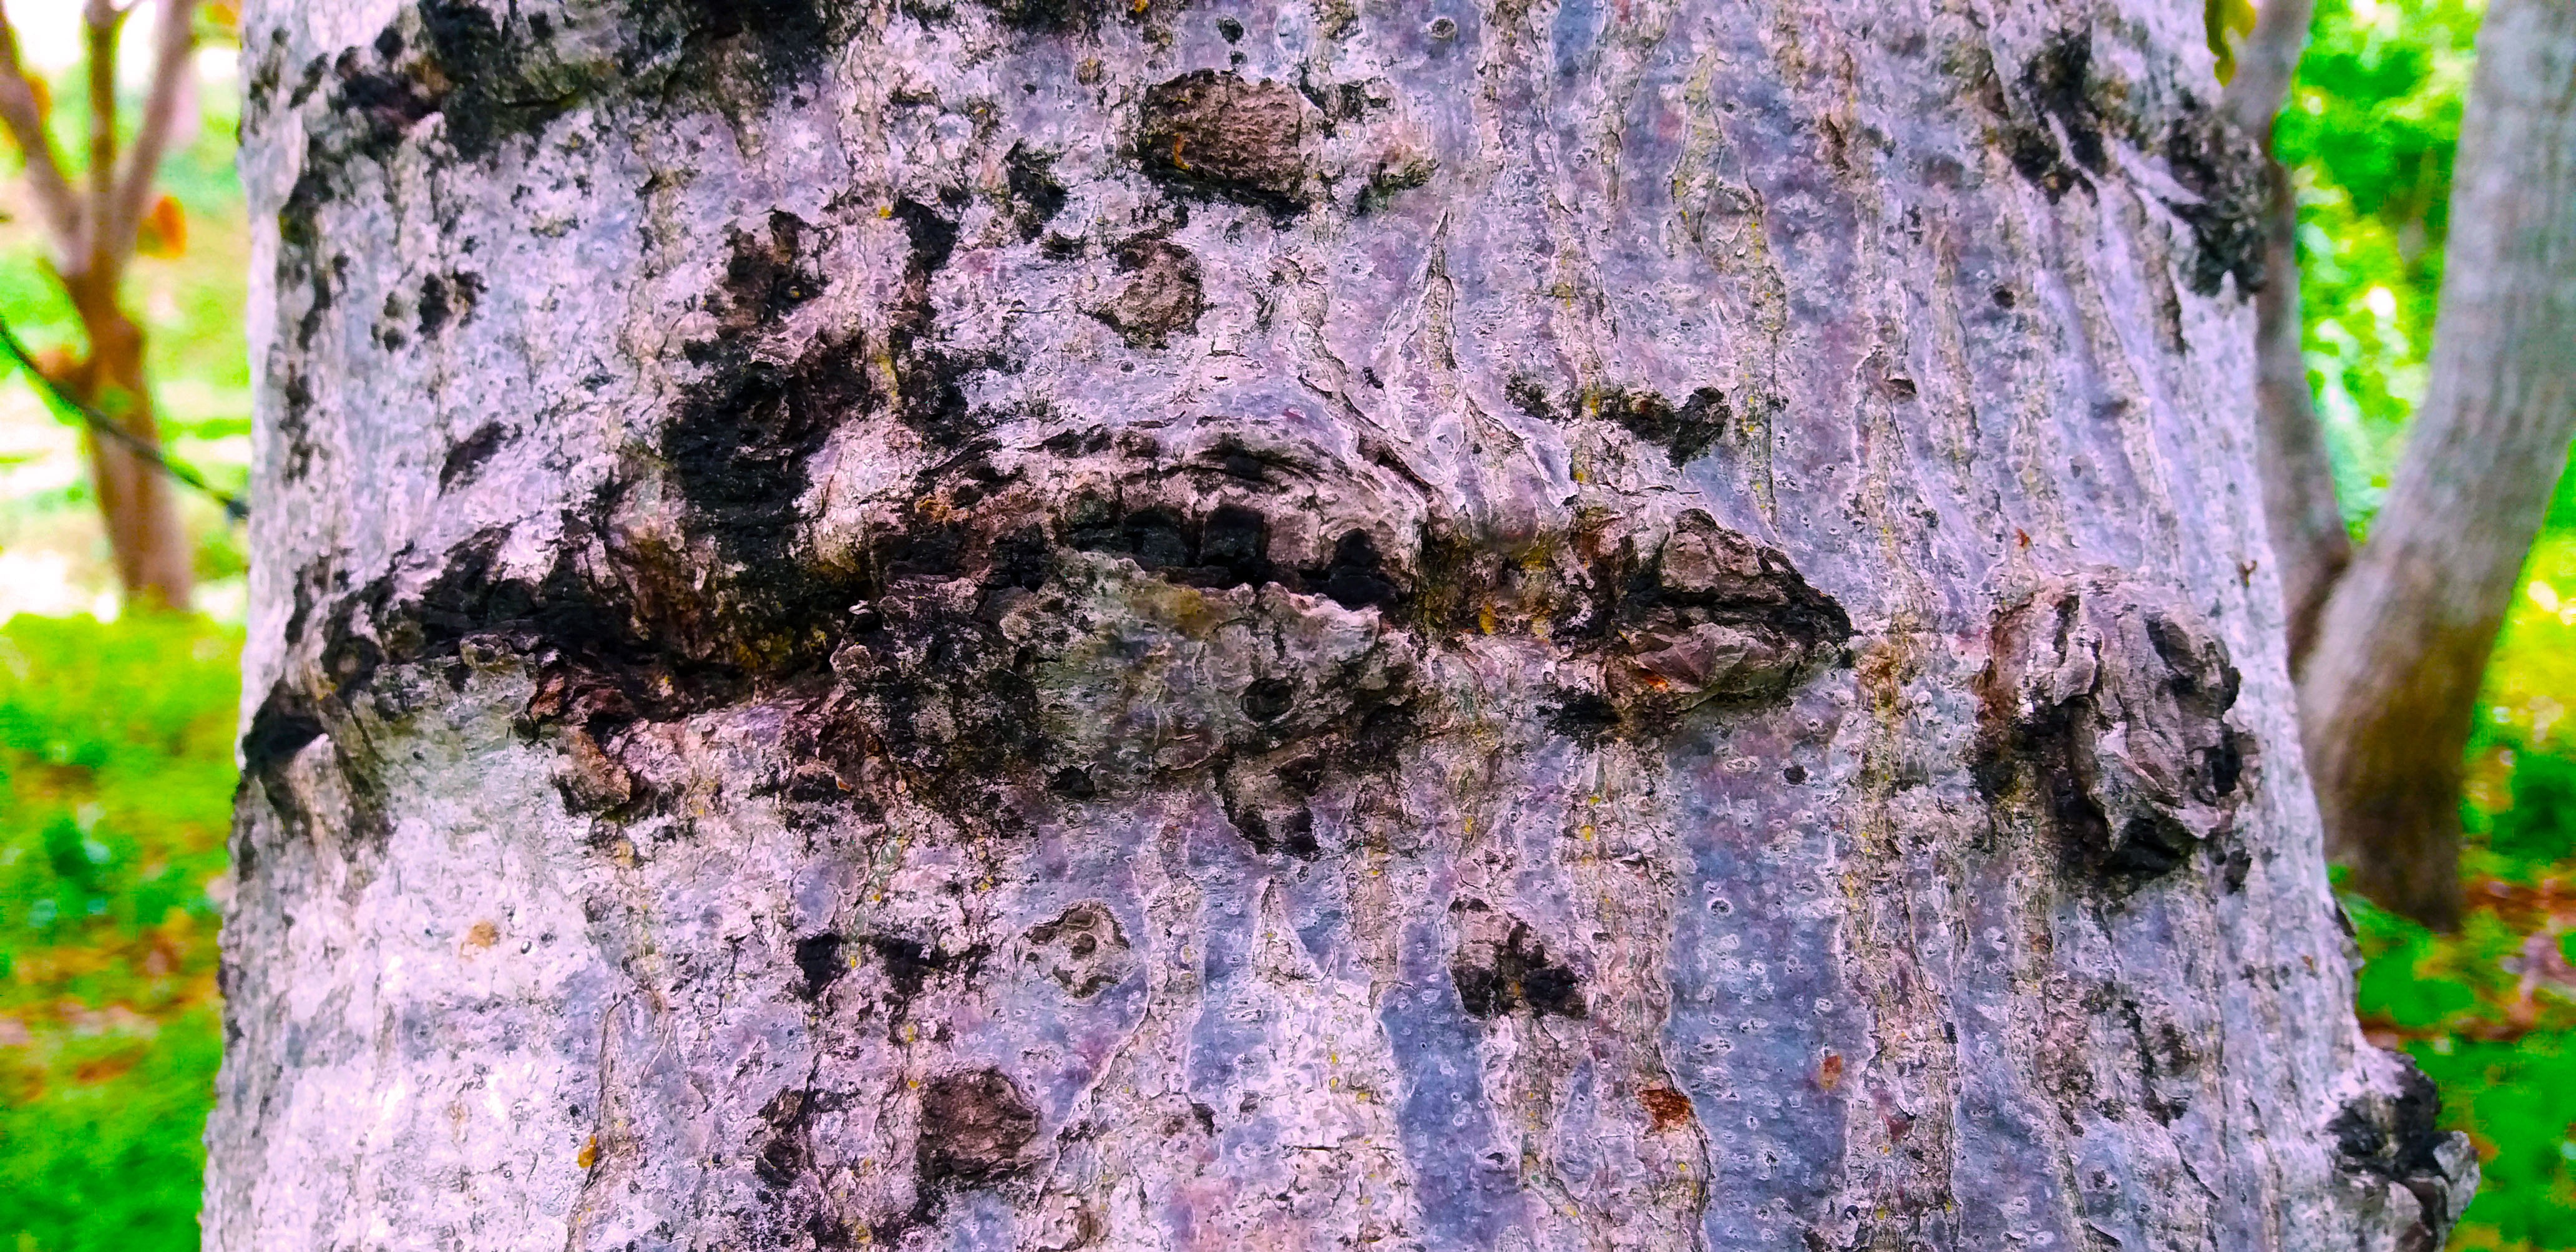
tree, nature, plant, wood, leaf, flower, trunk, bark, wildlife, green, autumn, soil, botany, flora, fauna, shrub, woodland, tree bark, trunks of trees, flowering plant, woody plant, land plant